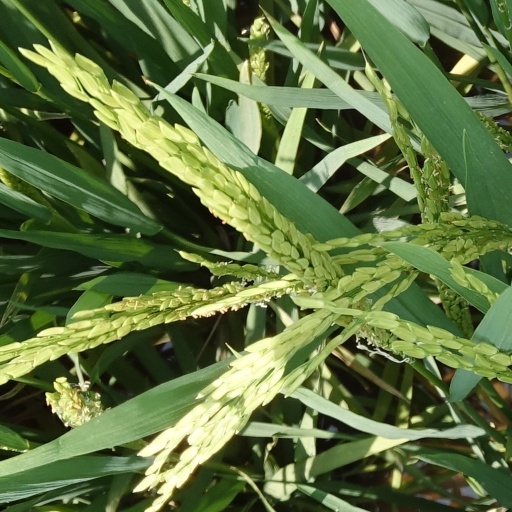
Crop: rice